Revolutionary Voices

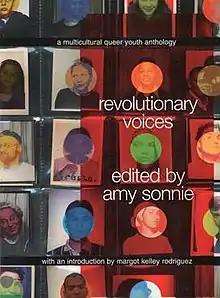

Revolutionary Voices: A Multicultural Queer Youth Anthology, edited by Amy Sonnie, is an anthology created by and for radical queer youth, committed specifically to youth of color, young women, transgender and bisexual youth, (dis)abled youth, and poor/working class youth.